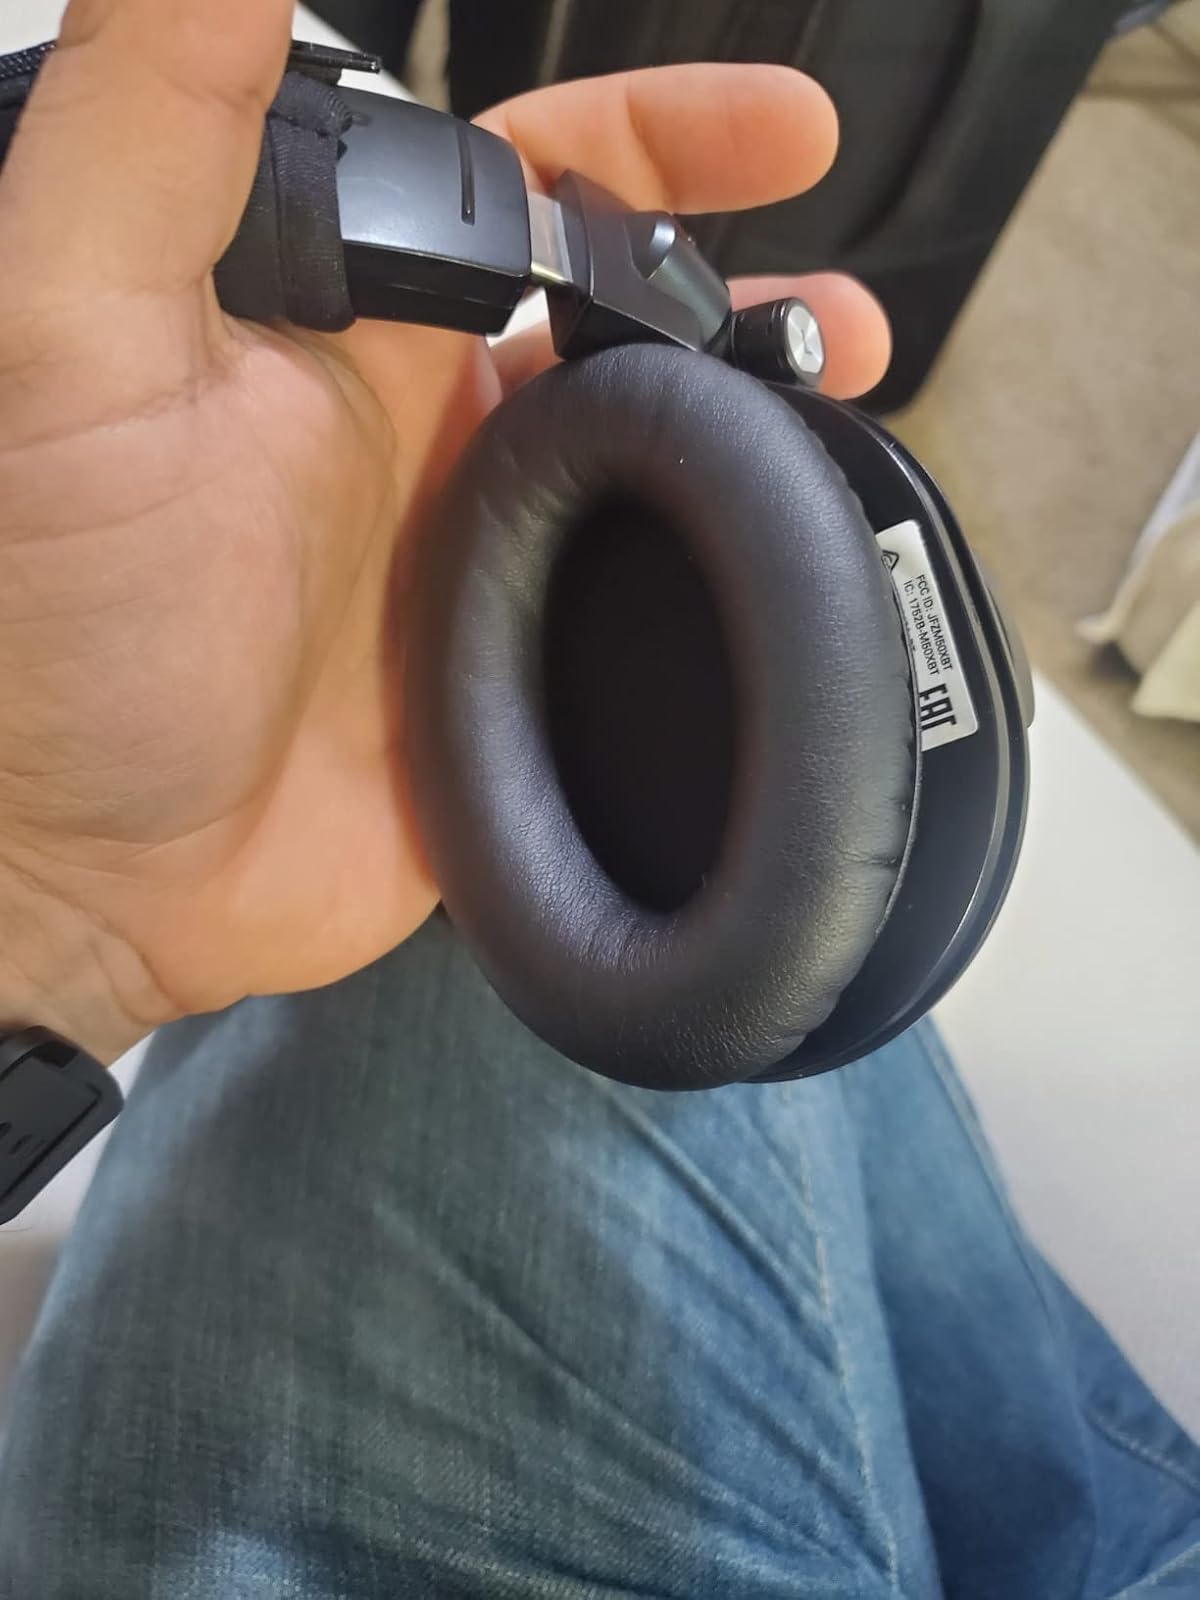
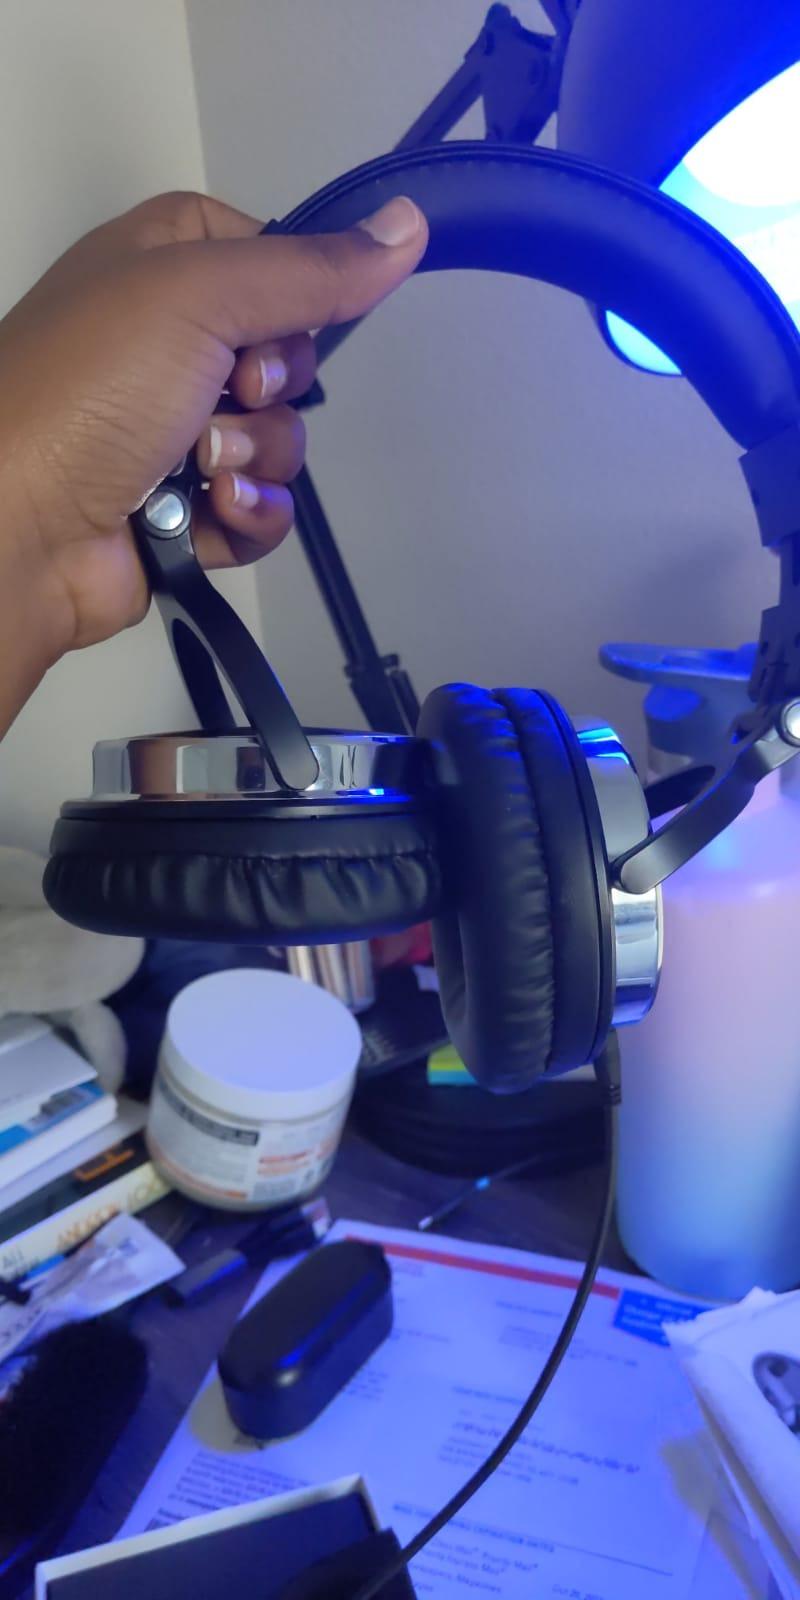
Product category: headphones
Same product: no